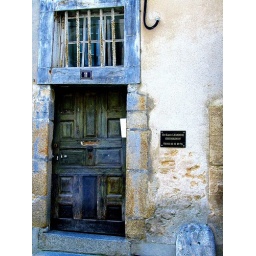
an old door in the street of the centerdown. Une ancienne porte dans une rue du centre ville.